Brich dem Hungrigen dein Brot, BWV 39

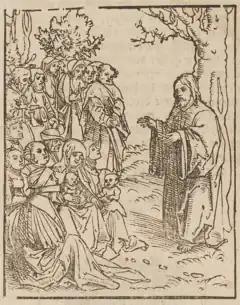
The Sermon on the Mount, woodcut by Lucas Cranach the Elder, 1582

The text, addressed to God, expresses faith, thankfulness and simple humility. The recorder ritornello is written in concertante style, with constantly flowing semiquaver figures, unhurried with no hint of virtuosity. It contrasts with the sustained quavers of the cantabile vocal part, which is imbued with the qualities of a "simple song". The aria follows the same scheme as the first alto aria, with the text divided into two halves, each sung twice, interspersed with instrumental interludes which conclude with a da capo reprise of the ritornello.